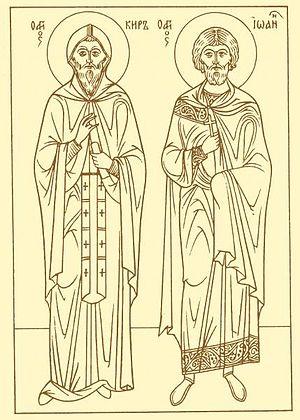
Saint Cyr d'Alexandrie était un médecin chrétien d’Alexandrie, au IVᵉ siècle. Soignant gratuitement tout en évangélisant — ce qui le range dans la catégorie des saints anargyres —, il subit le martyre durant la Grande Persécution, en compagnie de son ami, Jean d'Alexandrie, et d’Athanasie avec ses trois filles Théodotè, Théoctistè et Eudoxie.